Sharp Nemesis NXT

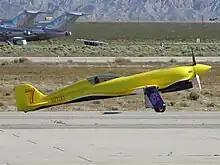
A Dan Wright build taxis at Mojave

The Sharp Nemesis NXT with "NXT" standing for "Neoteric experimental Technology," is a kit-built sport-class aircraft designed specifically for air racing. It serves as a successor to the previous model, the Sharp Nemesis, and was created by Jon Sharp, the president of Nemesis Air Racing. The Nemesis NXT is a single-engine, low-wing aircraft with retractable gear and seating for two individuals. The original design of the aircraft incorporates a Lycoming TIO-540-NXT Thunderbolt six-cylinder engine for propulsion.